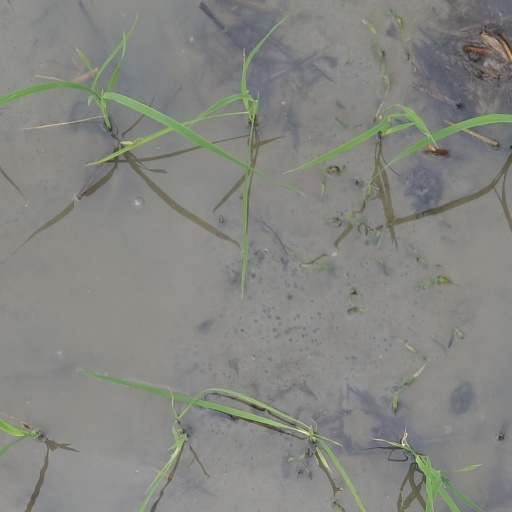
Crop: rice